Olave Baden-Powell

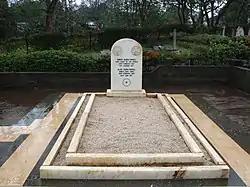
Robert and Olave Baden-Powell's grave in Kenya

The Olave Centre for Guides was built in north London in Olave's memory. This has the World Bureau and Pax Lodge on its grounds. Pax Lodge is one of WAGGGS' five World Centres.